Lanny Poffo

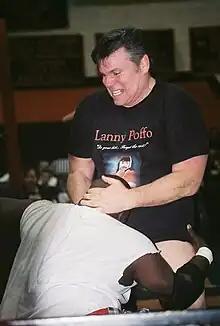
Poffo wrestling Koko B. Ware in 2010

After a six-month break, Poffo returned to action in June 1993 and joined World Wrestling Superstars on a tour of Germany where he was matched against Demolition Ax. He worked later that year for the International Championship Wrestling Alliance and wrestled Manny Fernandez, Jeff Bradley, and Brutus Beefcake. In December 1993 he appeared for Anvil Promotions and Johnny West, B. Brian Blair, and Al Hardimon. On March 12, 1994, he traveled to Brantford, Connecticut, to face The Warlord.